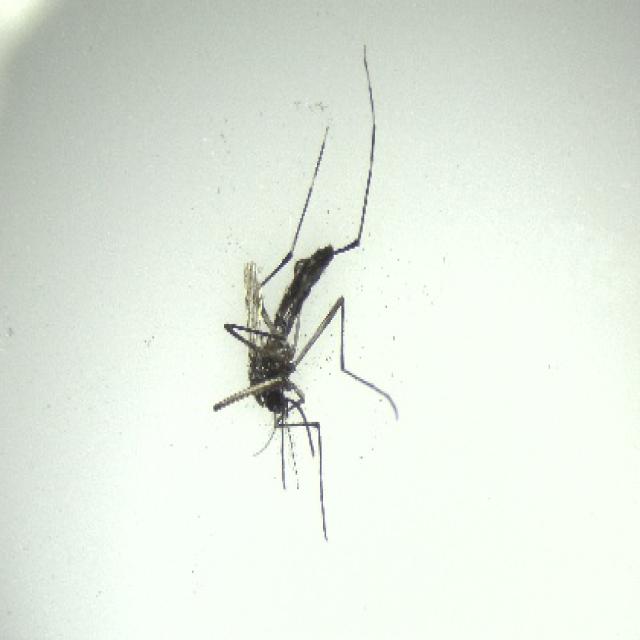
Species: aedes_albopictus